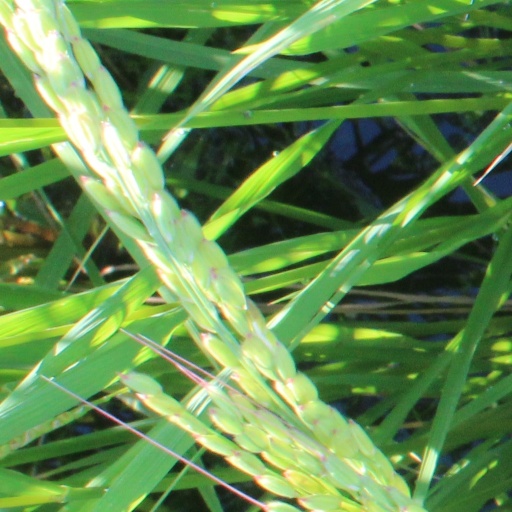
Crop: rice